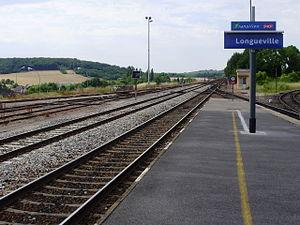
Extrémité nord-ouest d'un quai de la gare de Longueville, Seine-et-Marne, France (vue vers le viaduc de Longueville en direction de Paris)
La gare de Provins est une gare ferroviaire française de la ligne de Longueville à Esternay située à proximité du centre-ville de la commune de Provins, dans le département de Seine-et-Marne, en région Île-de-France.